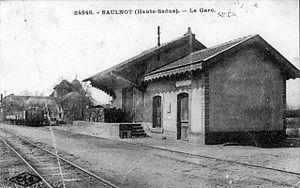
La gare du Tacot (Chemins de fer vicinaux de Haute-Saône) de Saulnot en activité.
Saulnot est une commune française située dans le département de la Haute-Saône, à la limite du Doubs en région Bourgogne-Franche-Comté. Elle fait partie de la communauté de communes du pays d'Héricourt et se trouve à la limite des Vosges saônoises et du pôle métropolitain Nord Franche-Comté. Son territoire vallonné, dont l'altitude varie de 324 à 522 mètres, comprend une grande partie de forêt ainsi qu'un marais servant de halte à plusieurs espèces d'oiseaux migrateurs. Il fait partie des collines pré-jurassiennes. La population municipale s'élève à 759 habitants en 2017.
Les chemins de fer vicinaux de la Haute-Saône sont un ancien réseau de chemin de fer secondaire départemental à voie métrique, exploité par la Compagnie générale des Chemins de fer vicinaux, qui succéda en 1888 à la Compagnie du Chemin de fer de Gray à Gy, concessionnaire de la ligne homonyme depuis 1871, mais alors en faillite.